Ice hockey in Ottawa

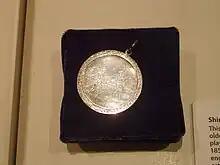
An 1850s shinny tournament medal.

Precursor games of ice hockey are known to have been played in Ottawa. The 1850s medal pictured was presented to a shinny tournament champion. The illustration on the medal depicts two players. The sticks are field hockey sticks and the game was played with a ball. The medal is in the collection of the City of Ottawa archives.